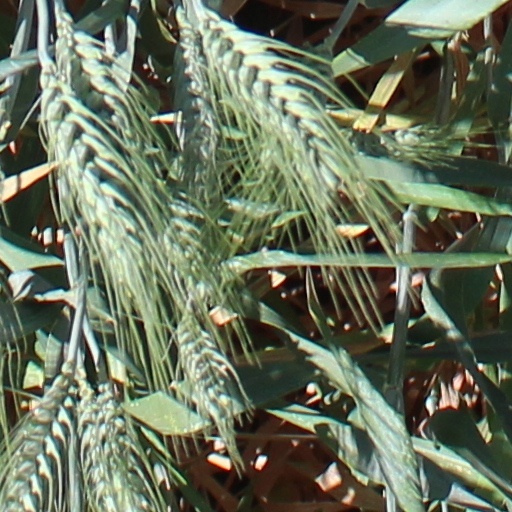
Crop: wheat